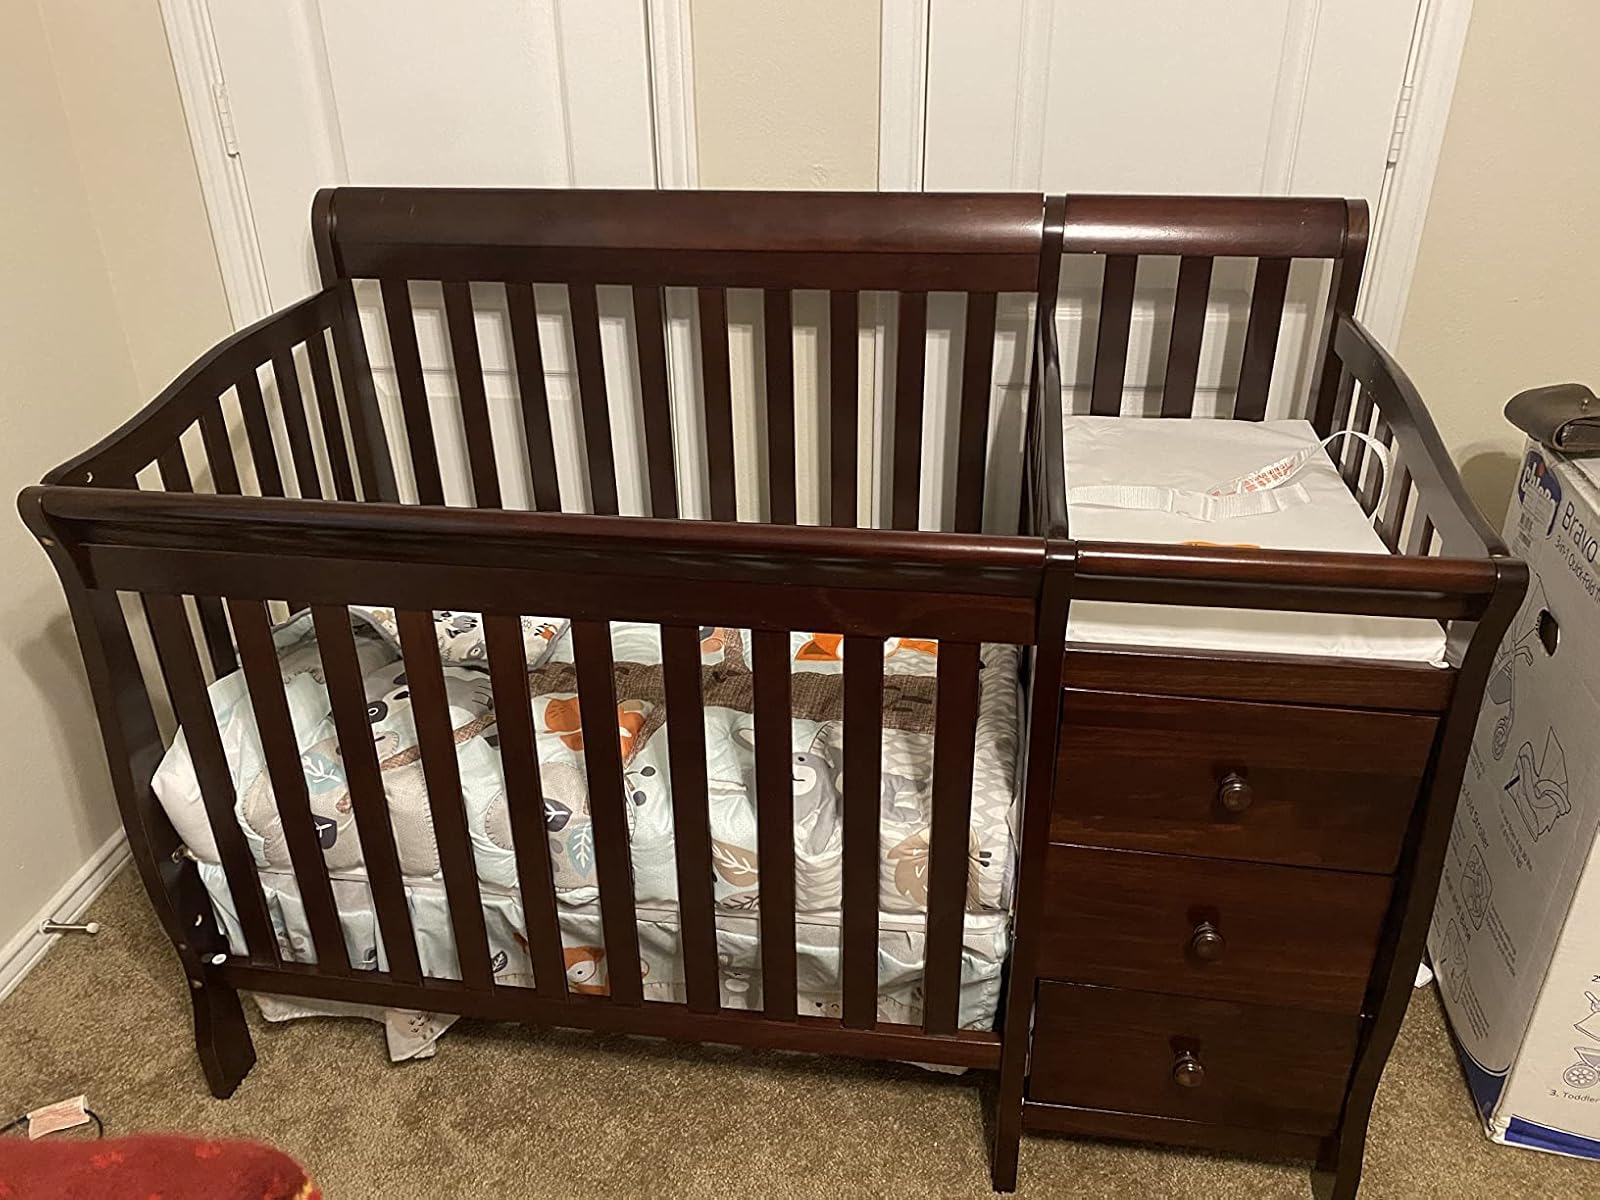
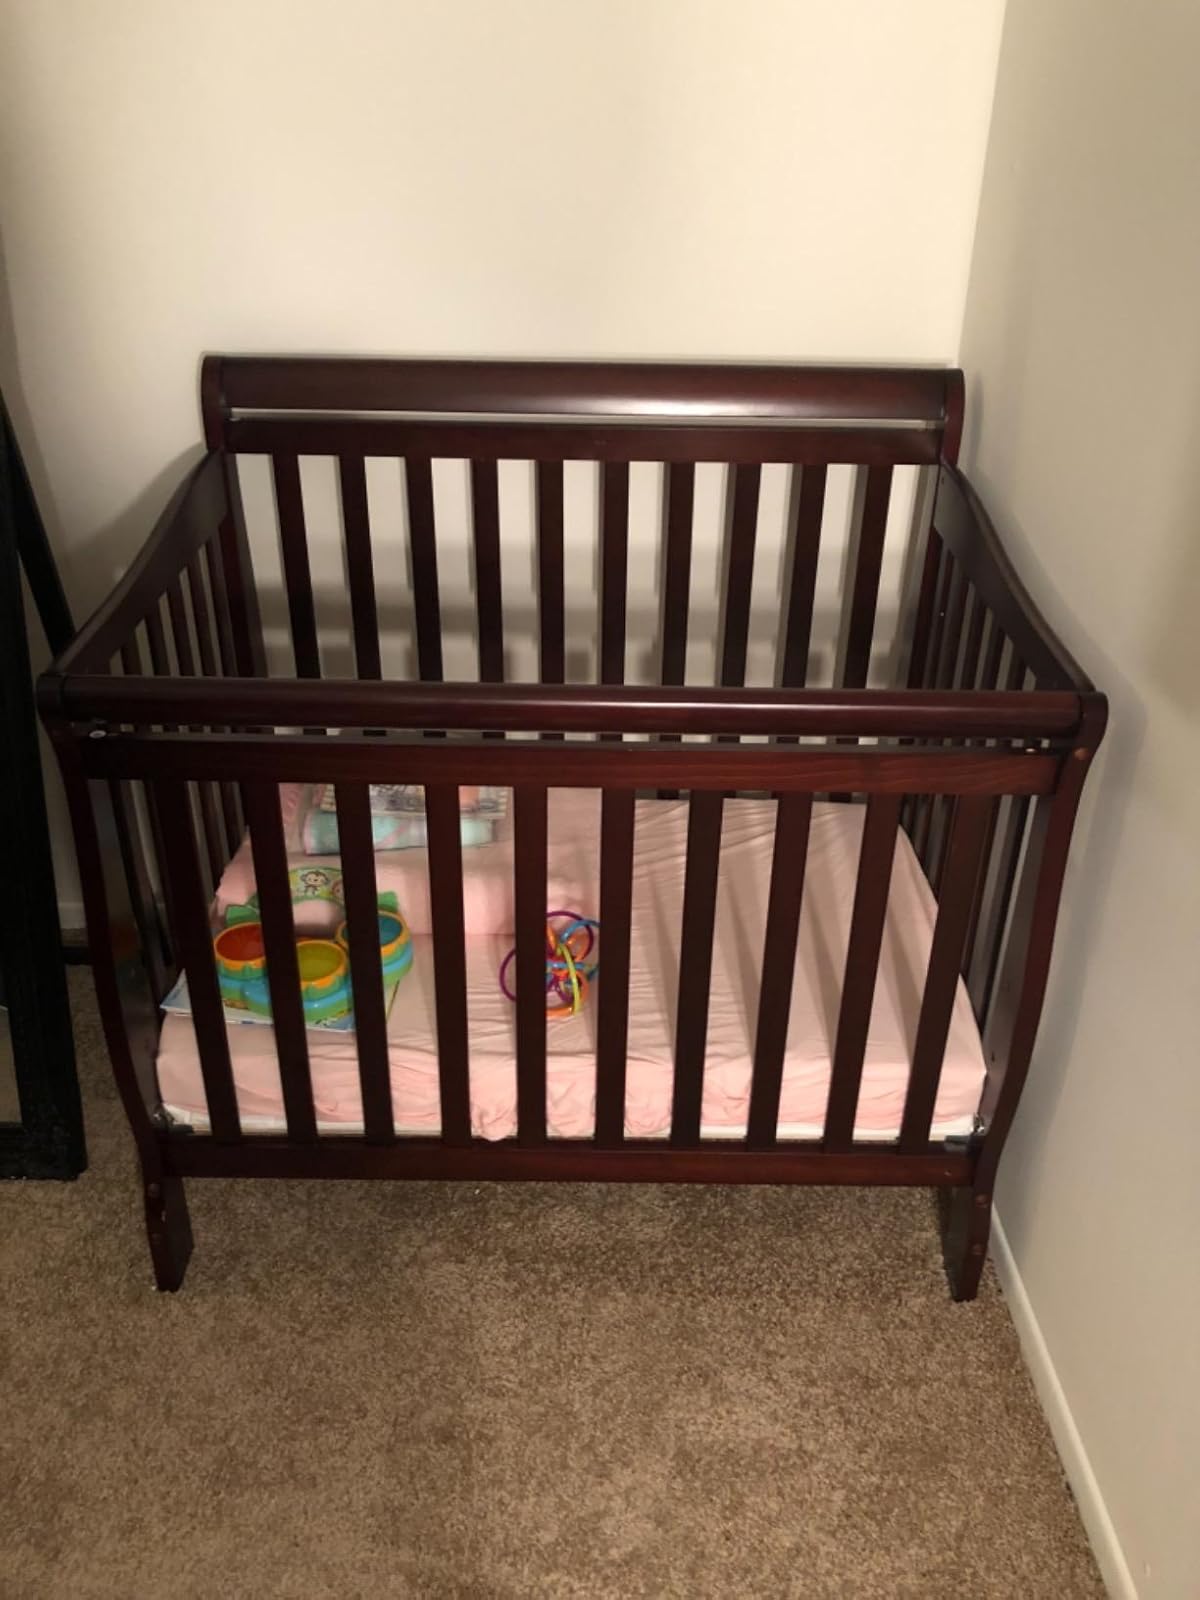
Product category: products_crib
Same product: no